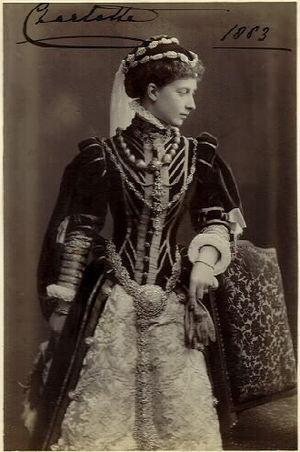
Victoria Adélaïde Marie Louise du Royaume-Uni, princesse royale de Grande-Bretagne et d'Irlande puis, par son mariage, reine de Prusse et impératrice allemande, est née le 21 novembre 1840 au palais de Buckingham, à Londres, et morte le 5 août 1901 à Friedrichshof, en Allemagne. Fille aînée de la reine Victoria du Royaume-Uni et du prince Albert, elle est impératrice allemande et reine de Prusse durant les 99 jours de règne de son époux, Frédéric III.
La descendance de la reine Victoria désigne l'ensemble des personnes ayant pour ancêtres Victoria du Royaume-Uni et son mari le prince consort Albert de Saxe-Cobourg-Gotha.